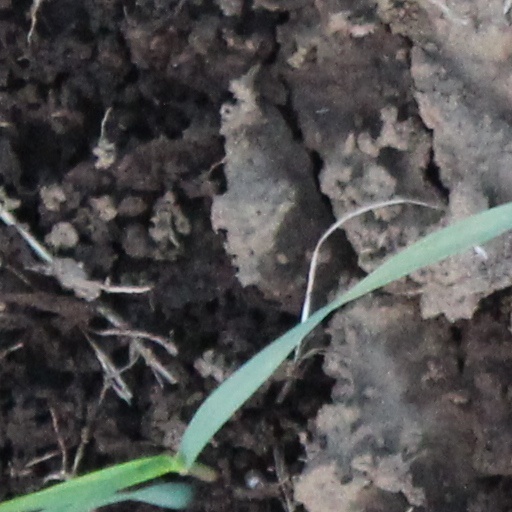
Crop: wheat